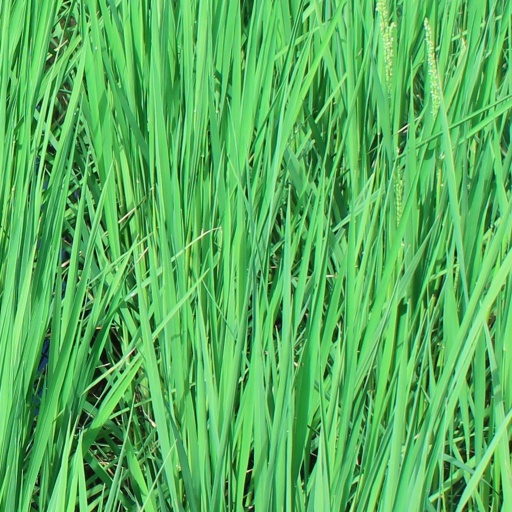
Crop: rice